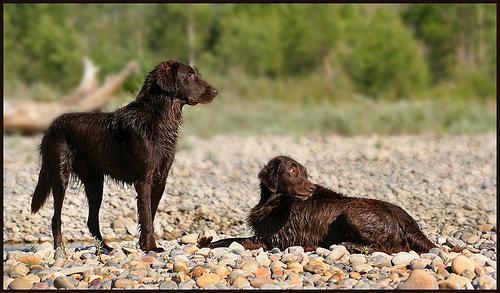
flat-coated_retriever